Francis Marion University

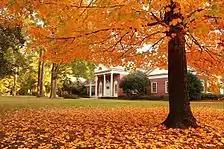
Front View of Stokes Administration Building

Francis Marion is accredited by the Commission on Colleges of the Southern Association of Colleges and Schools (SACS) to award bachelor's and master's degrees. The business programs are accredited by the Association to Advance Collegiate Schools of Business (AACSB). The teacher education programs of the university are accredited by the Council for the Accreditation of Educator Preparation (CAEP) and approved by the South Carolina State Board of Education under standards developed by the National Association of State Directors of Teacher Education and Certification (NASDTEC). The baccalaureate degree nursing program is accredited by the National League for Nursing. The chemistry program is approved by the Committee on Professional Training of the American Chemical Society. The graduate psychology program is accredited by the Masters in Psychology and Counseling Accreditation Council (MPCAC) and meets the standards of training approved by the Council of Applied Master's Programs in Psychology (CAMPP). The Master of Science in Applied Psychology Program is accredited by the Interorganizational Board for Accreditation of Master's in Psychology Programs (IBAMPP). The theater arts program is accredited by the National Association of Schools of Theatre (NAST), and the visual arts and art education programs are accredited by the National Association of Schools of Art and Design (NASAD). The university is approved by the South Carolina State Board of Education and is a member of the American Council on Education and the American Association of State Colleges and Universities.